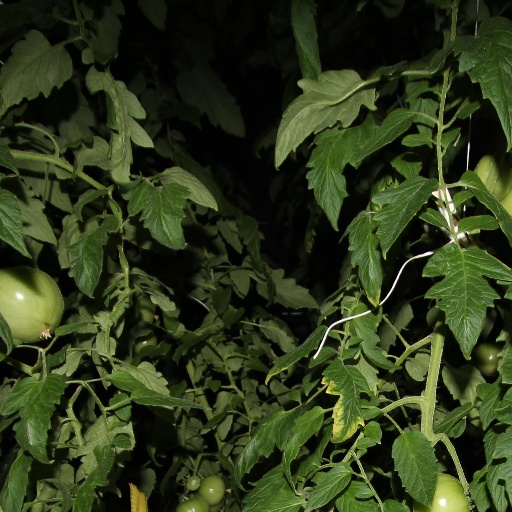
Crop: tomato